Ahmad Javad

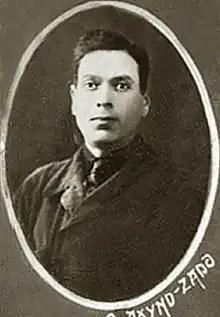
Ahmad Javad as a youth

During the First Balkan War, he fought on the Ottoman side in a detachment of volunteers from the Caucasus.